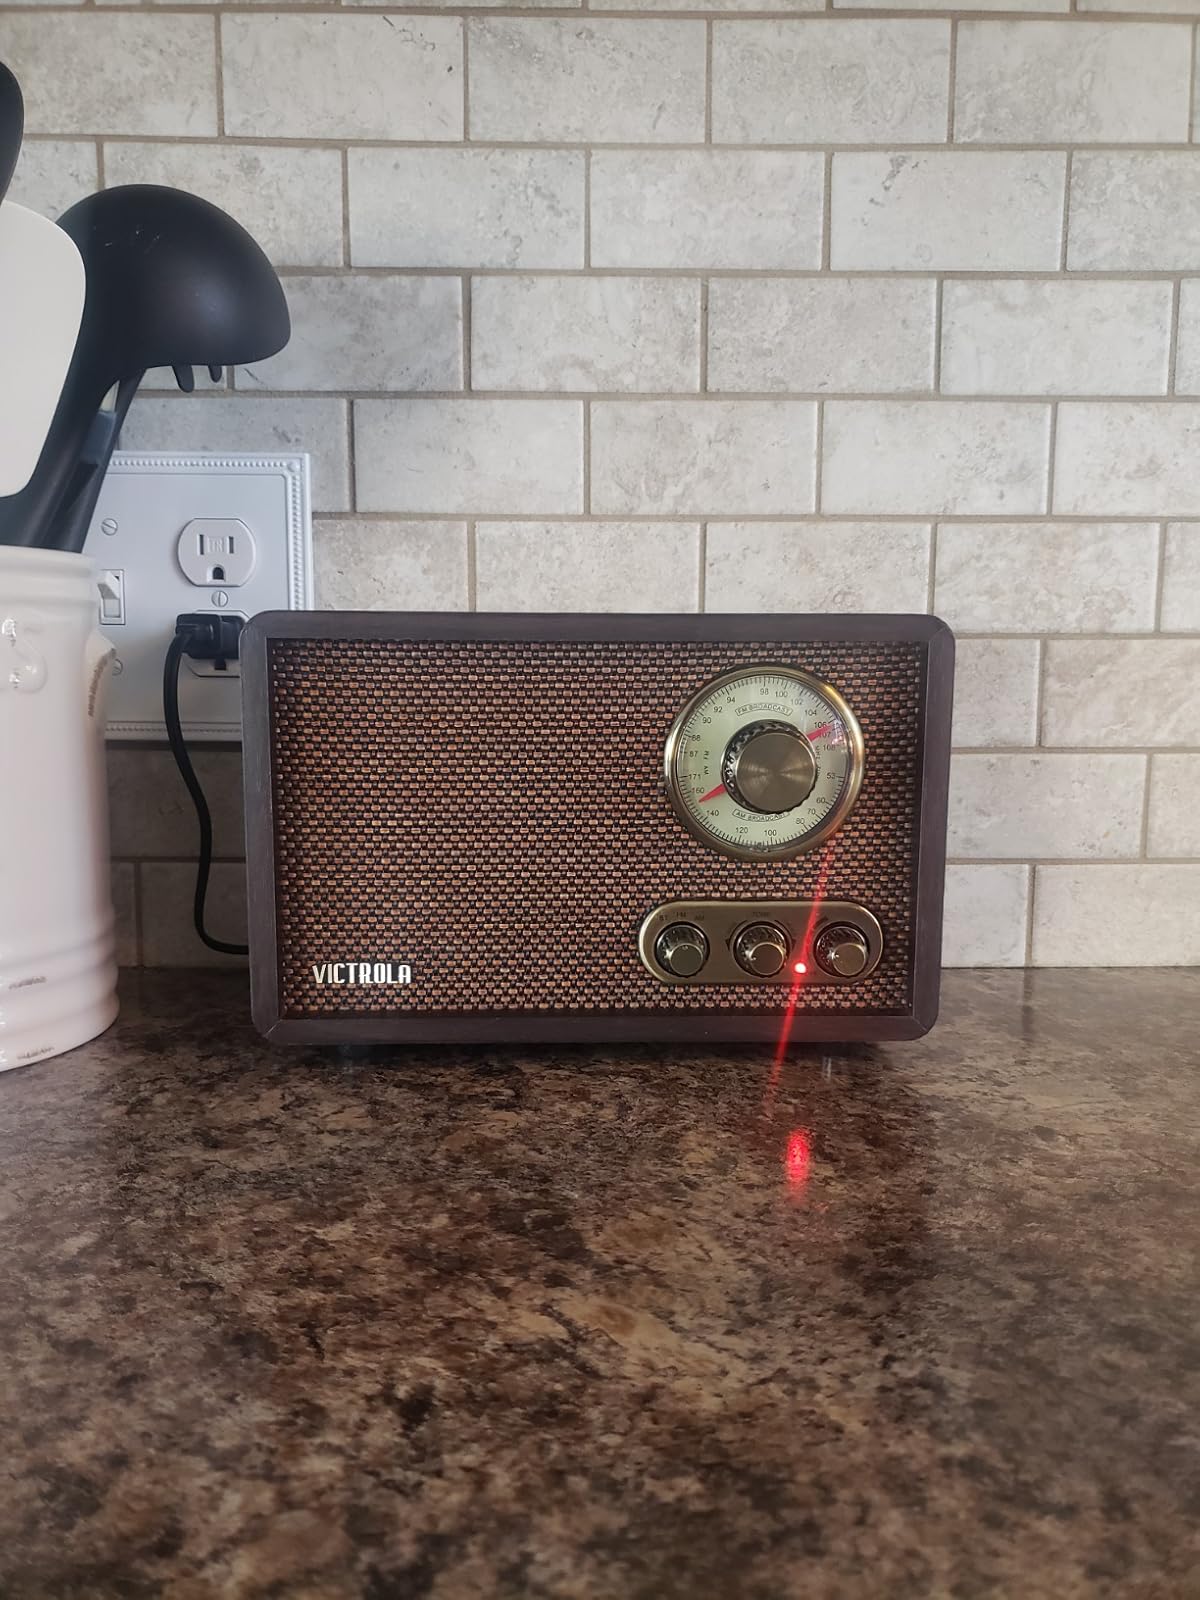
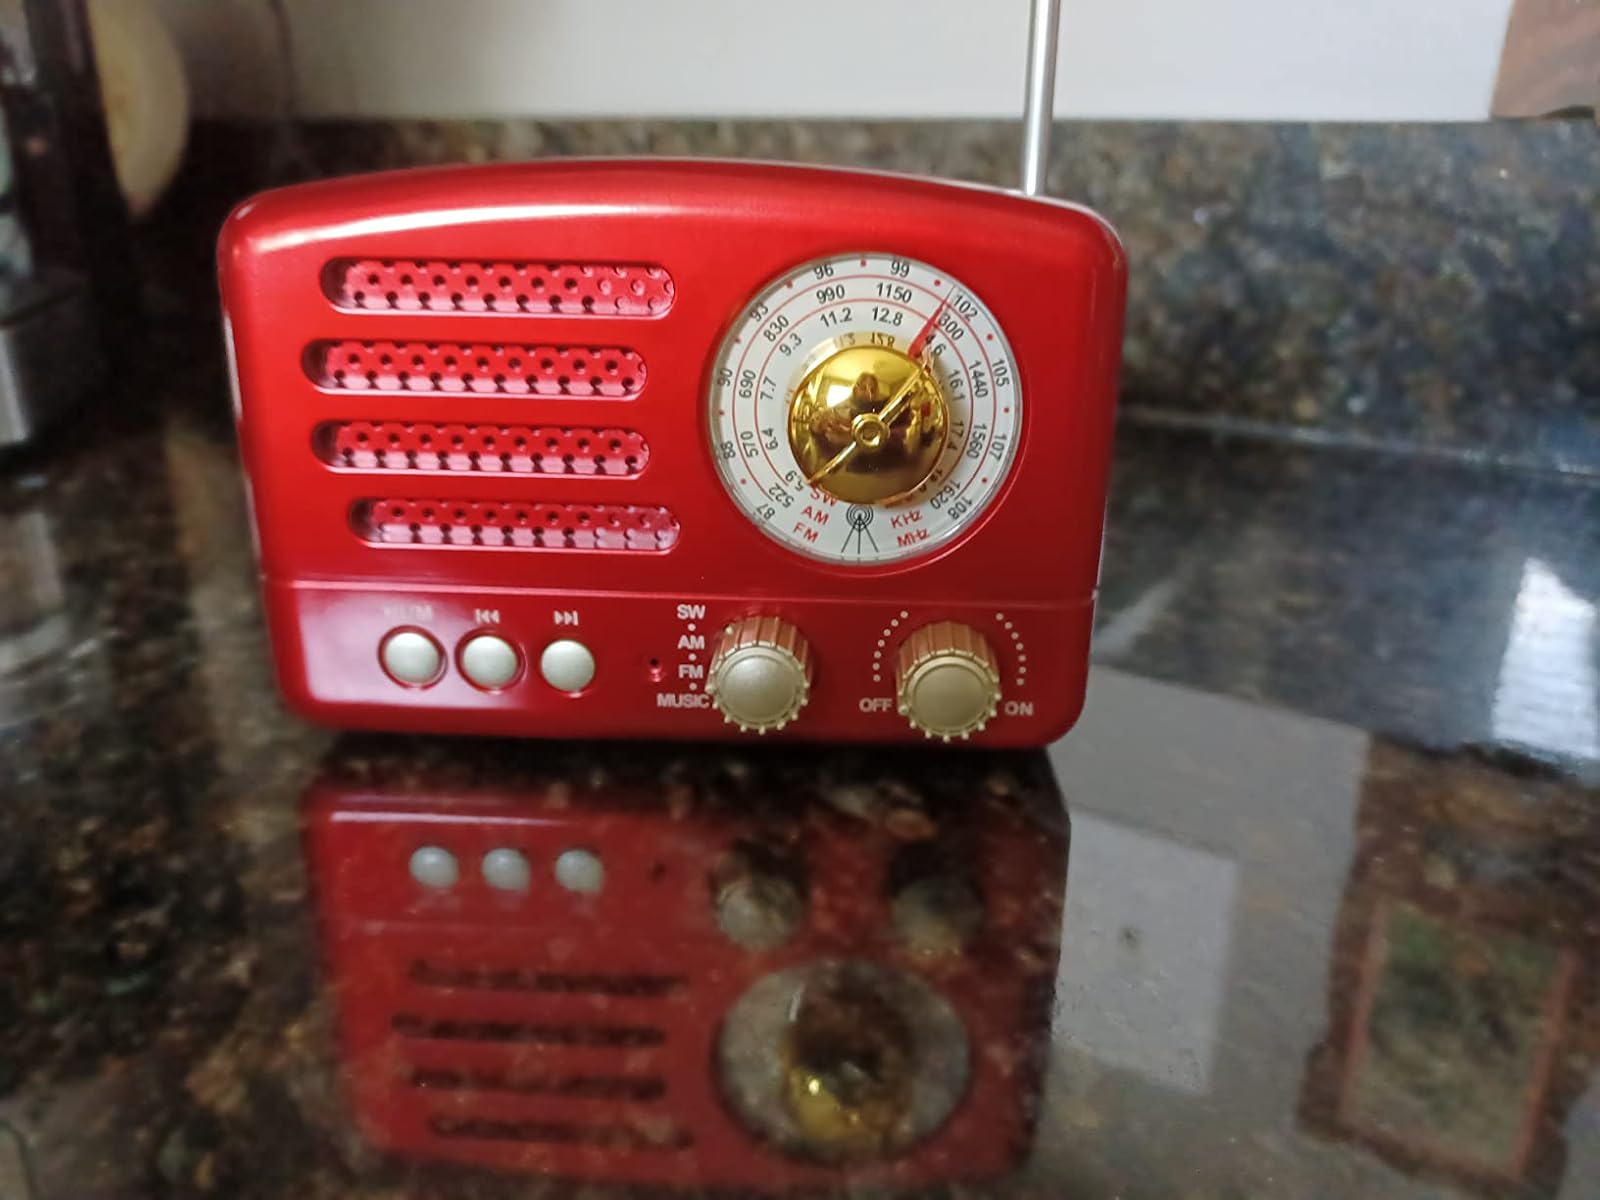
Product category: radio
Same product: no